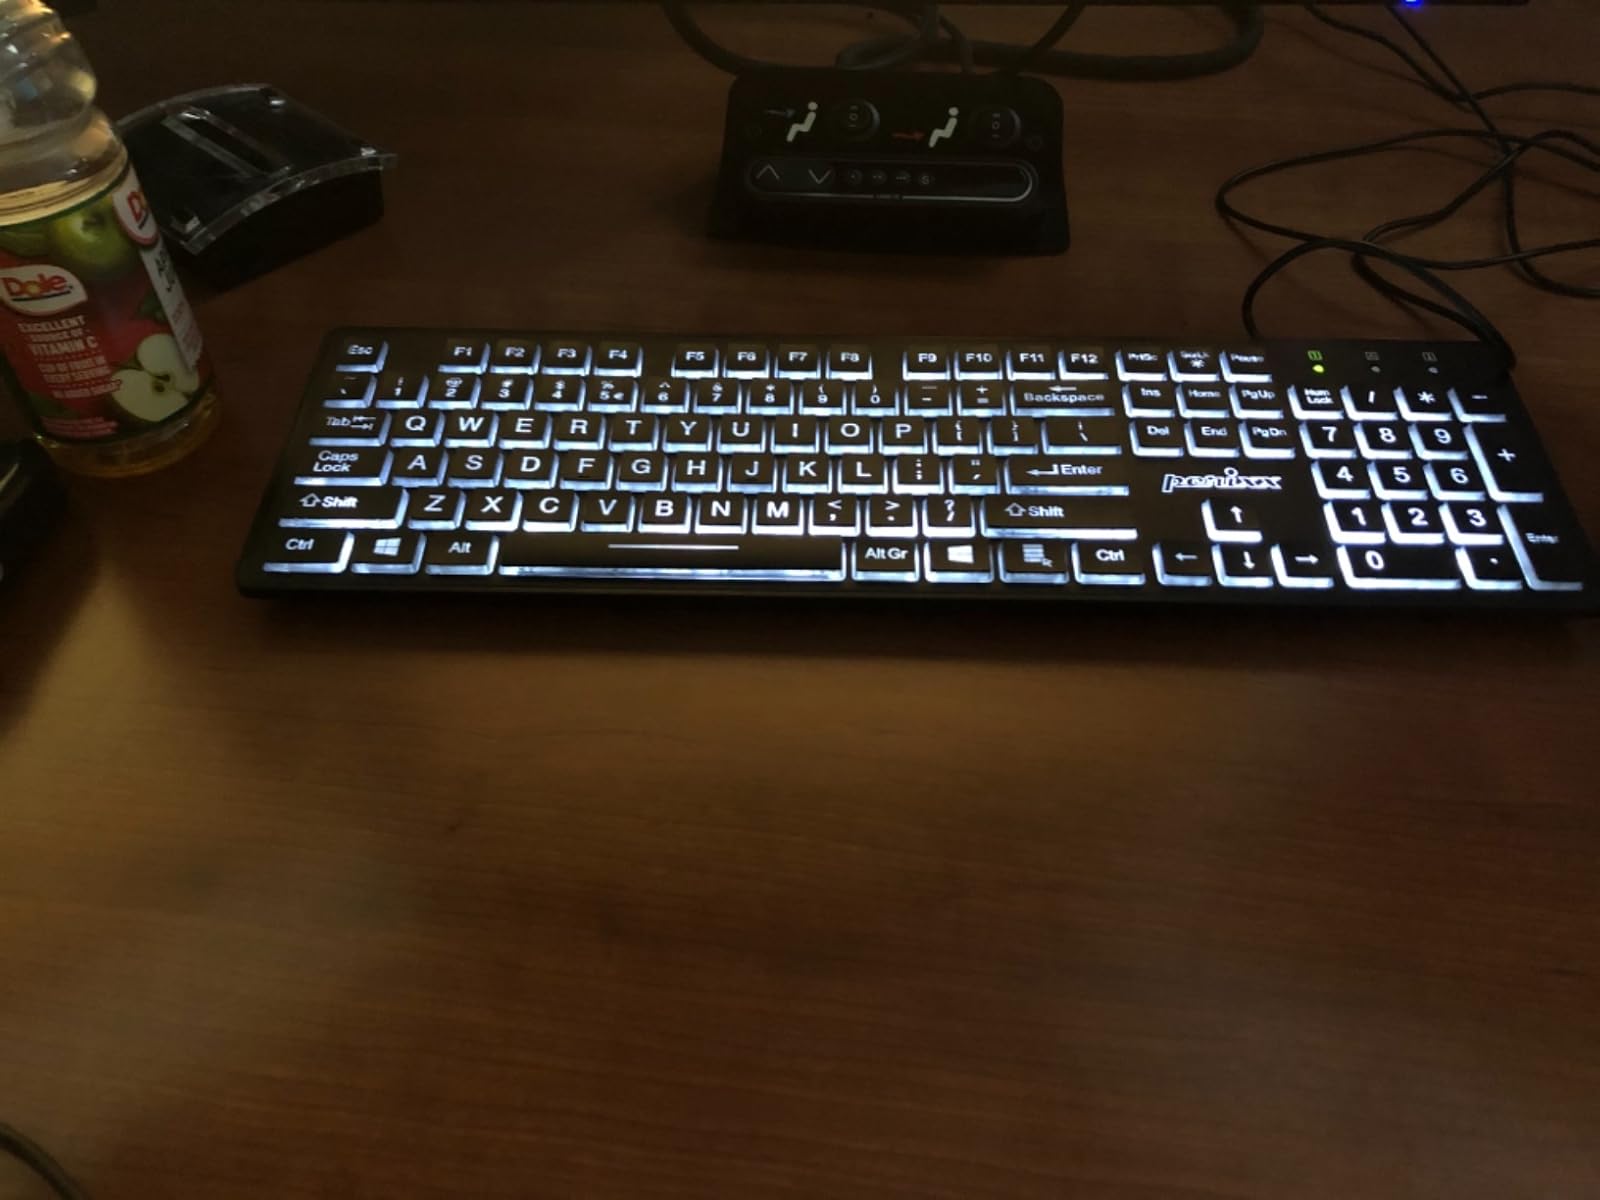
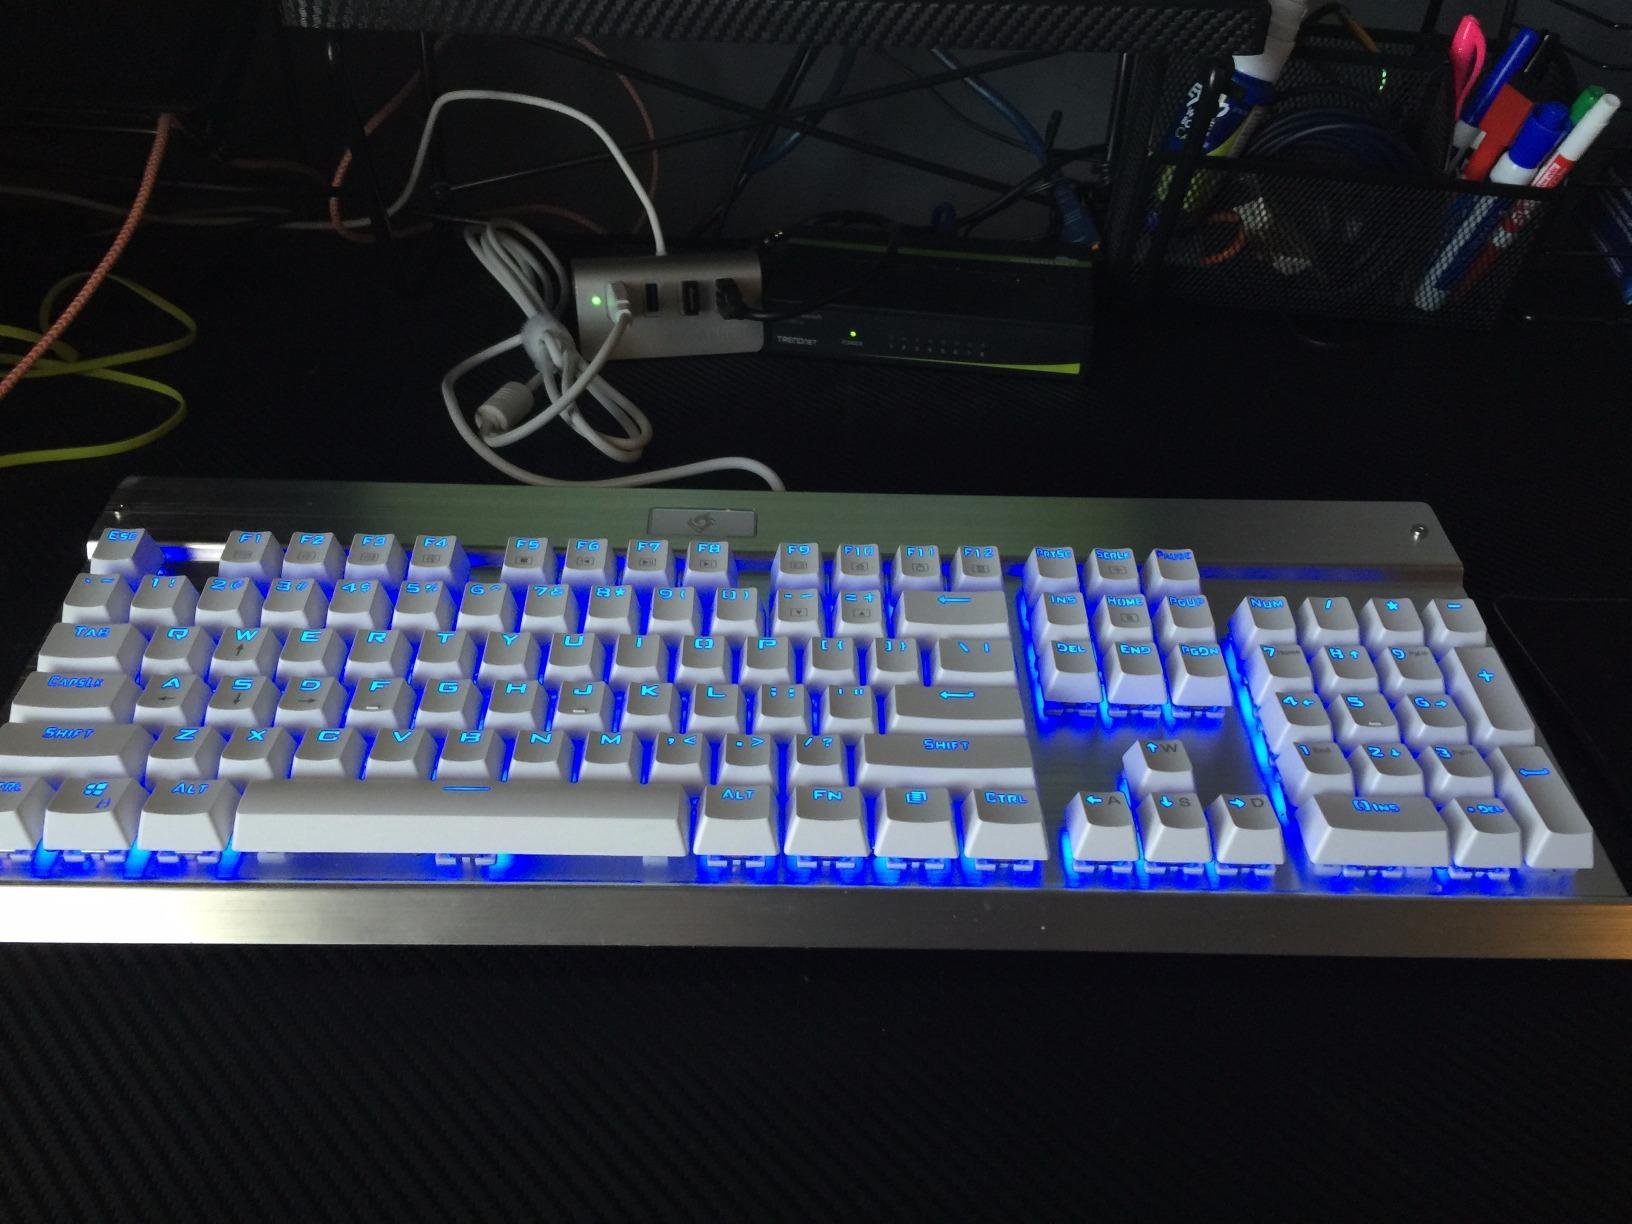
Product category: keyboard
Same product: no